Soboba Hot Springs

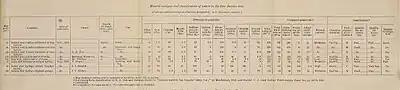
USGS mineral analysis and classification of waters in the San Jacinto Basin, 1917

The Soboba springs water was being bottled for sale in 1904; ads promised "does not contain even a trace of lime. It cures kidney trouble. Costs 50¢ for five gallons". According to a U.S. government geologist in 1915, "Six springs, which range in temperature from to , furnish water for domestic use and irrigation. Although in 1908 the place had not yet been opened as a public resort, a few guests were taken care of during the summer, and several tubs were provided for bathing. In a tunnel that has been driven into the hillside for a distance of a temperature of was registered. This unusually high temperature has led to the use of the tunnel as a sweat chamber. Gypsum and efflorescent alum salts form on its walls and indicate that the tunnel water may be mineralized to a notable extent by acid constituents. There was formerly a sour spring in the ravine above the main group, but at the time the place was visited it either had been covered by a landslide or overgrown by vegetation. Water from one of the springs was formerly marketed as a table water, as "Soboba Lithia Water". Its sale was discontinued when interrupted by the high-water stage of San Jacinto River in 1904, but it was placed on the local market again in 1909".